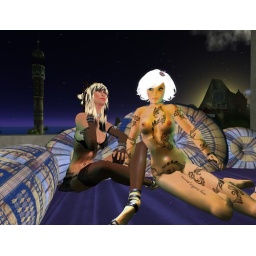
myself and my Momma, Aragon Agnomen, relaxing out on the balcony of Her newly built house in Rosieluv.